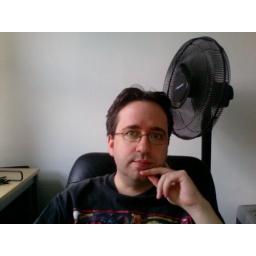
Me in home office